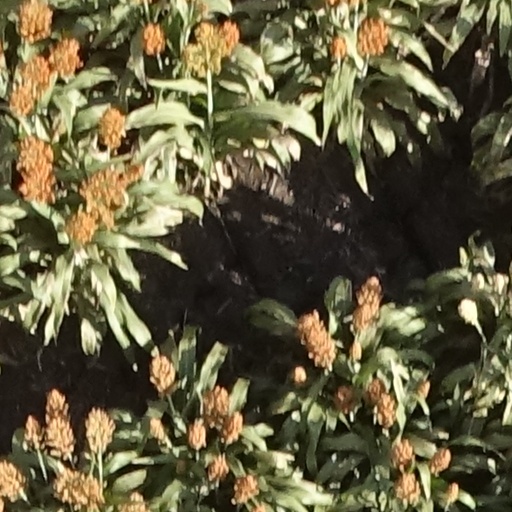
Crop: sorghum